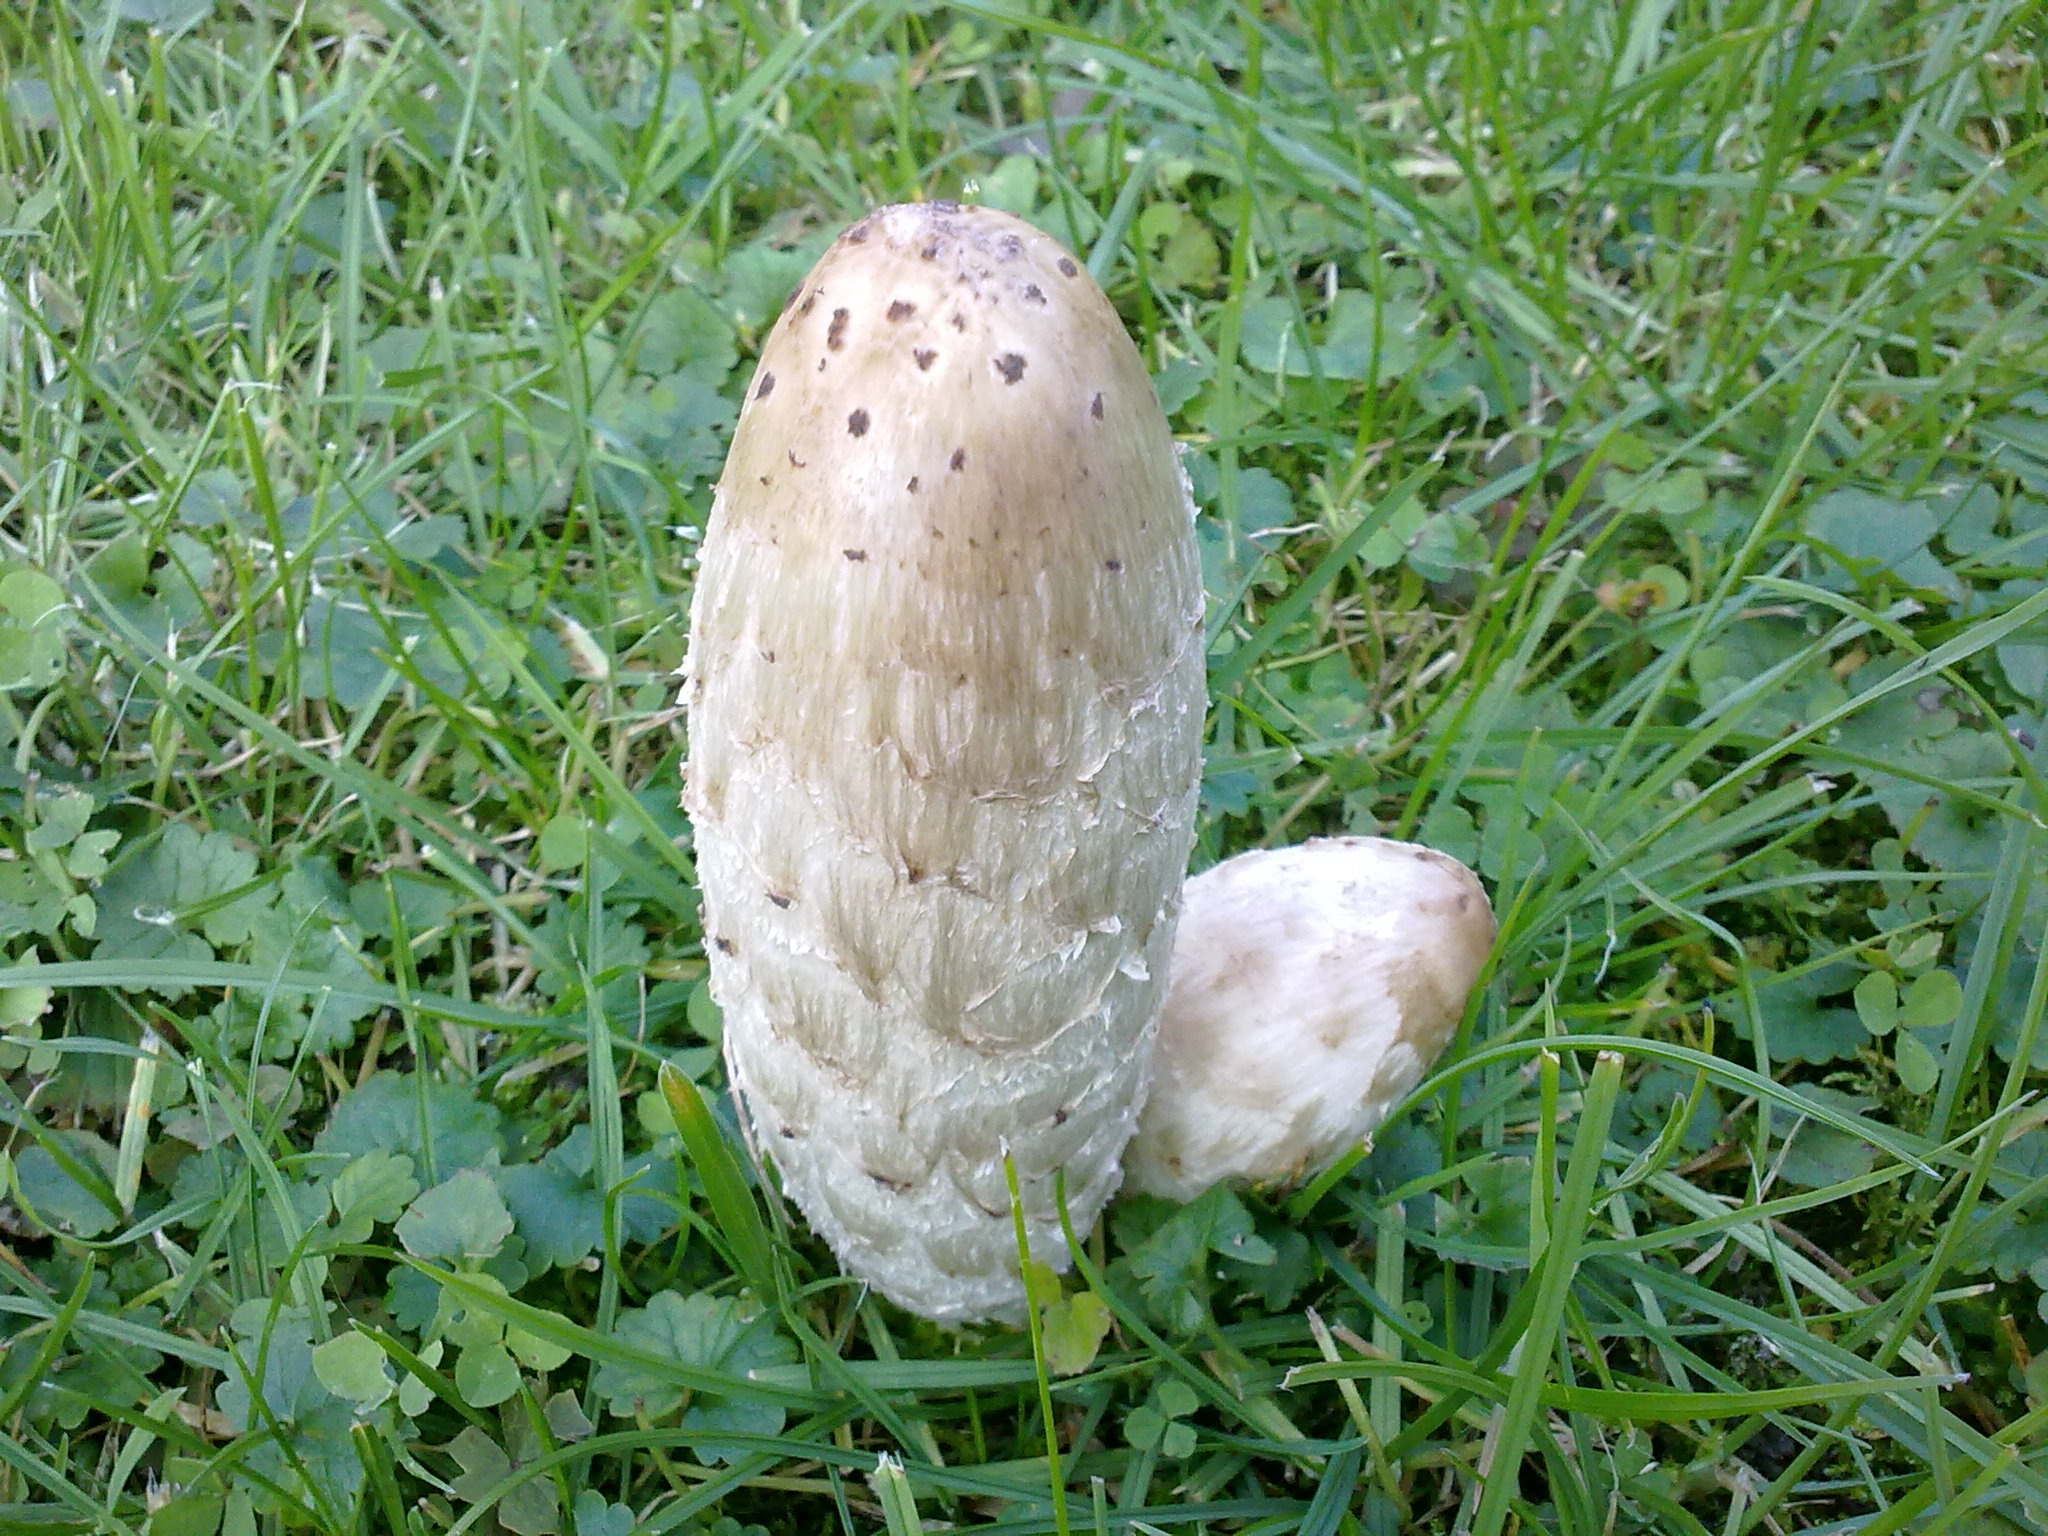
grass, lawn, green, soil, botany, mushroom, garden, flora, fungus, agaric, bolete, agaricus, matsutake, oyster mushroom, edible mushroom, grass family, medicinal mushroom, agaricomycetes, agaricaceae, champignon mushroom, penny bun, pleurotus eryngii